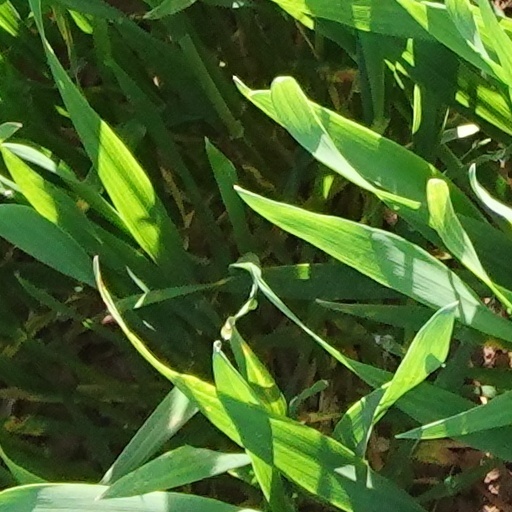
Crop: wheat